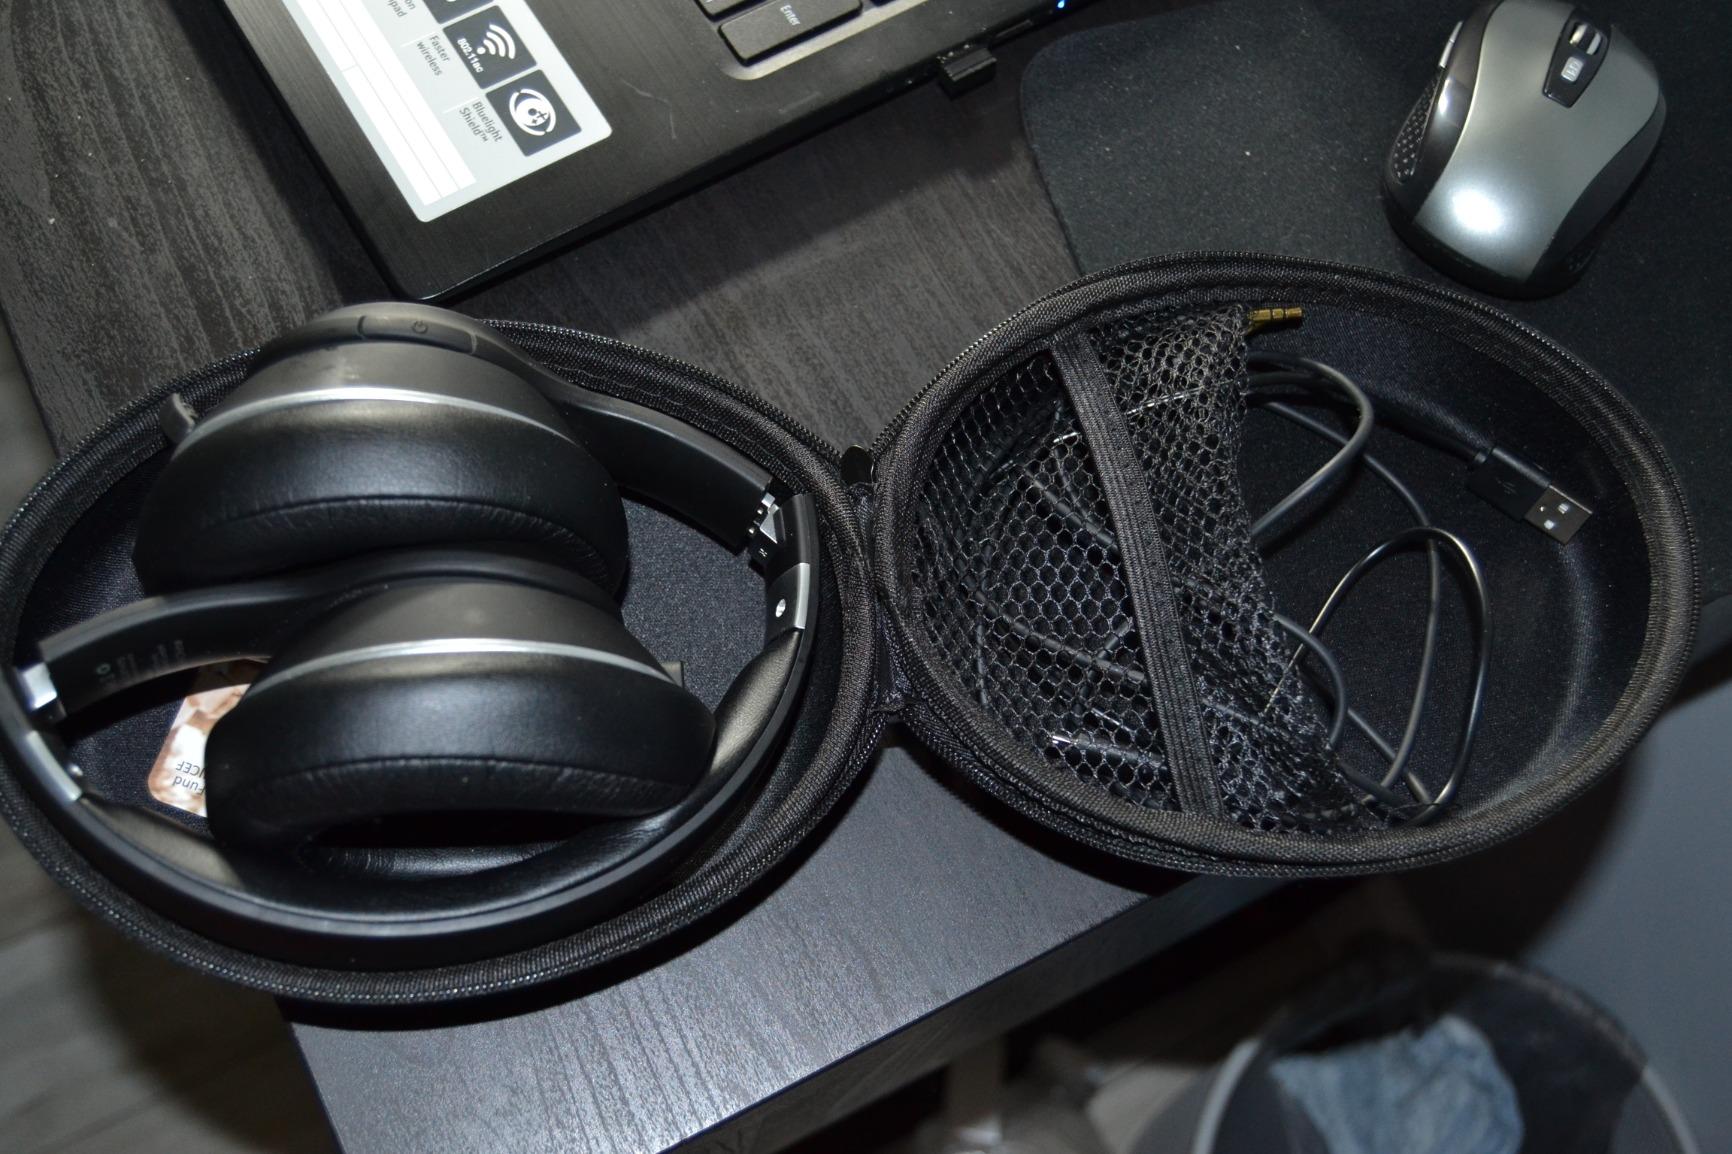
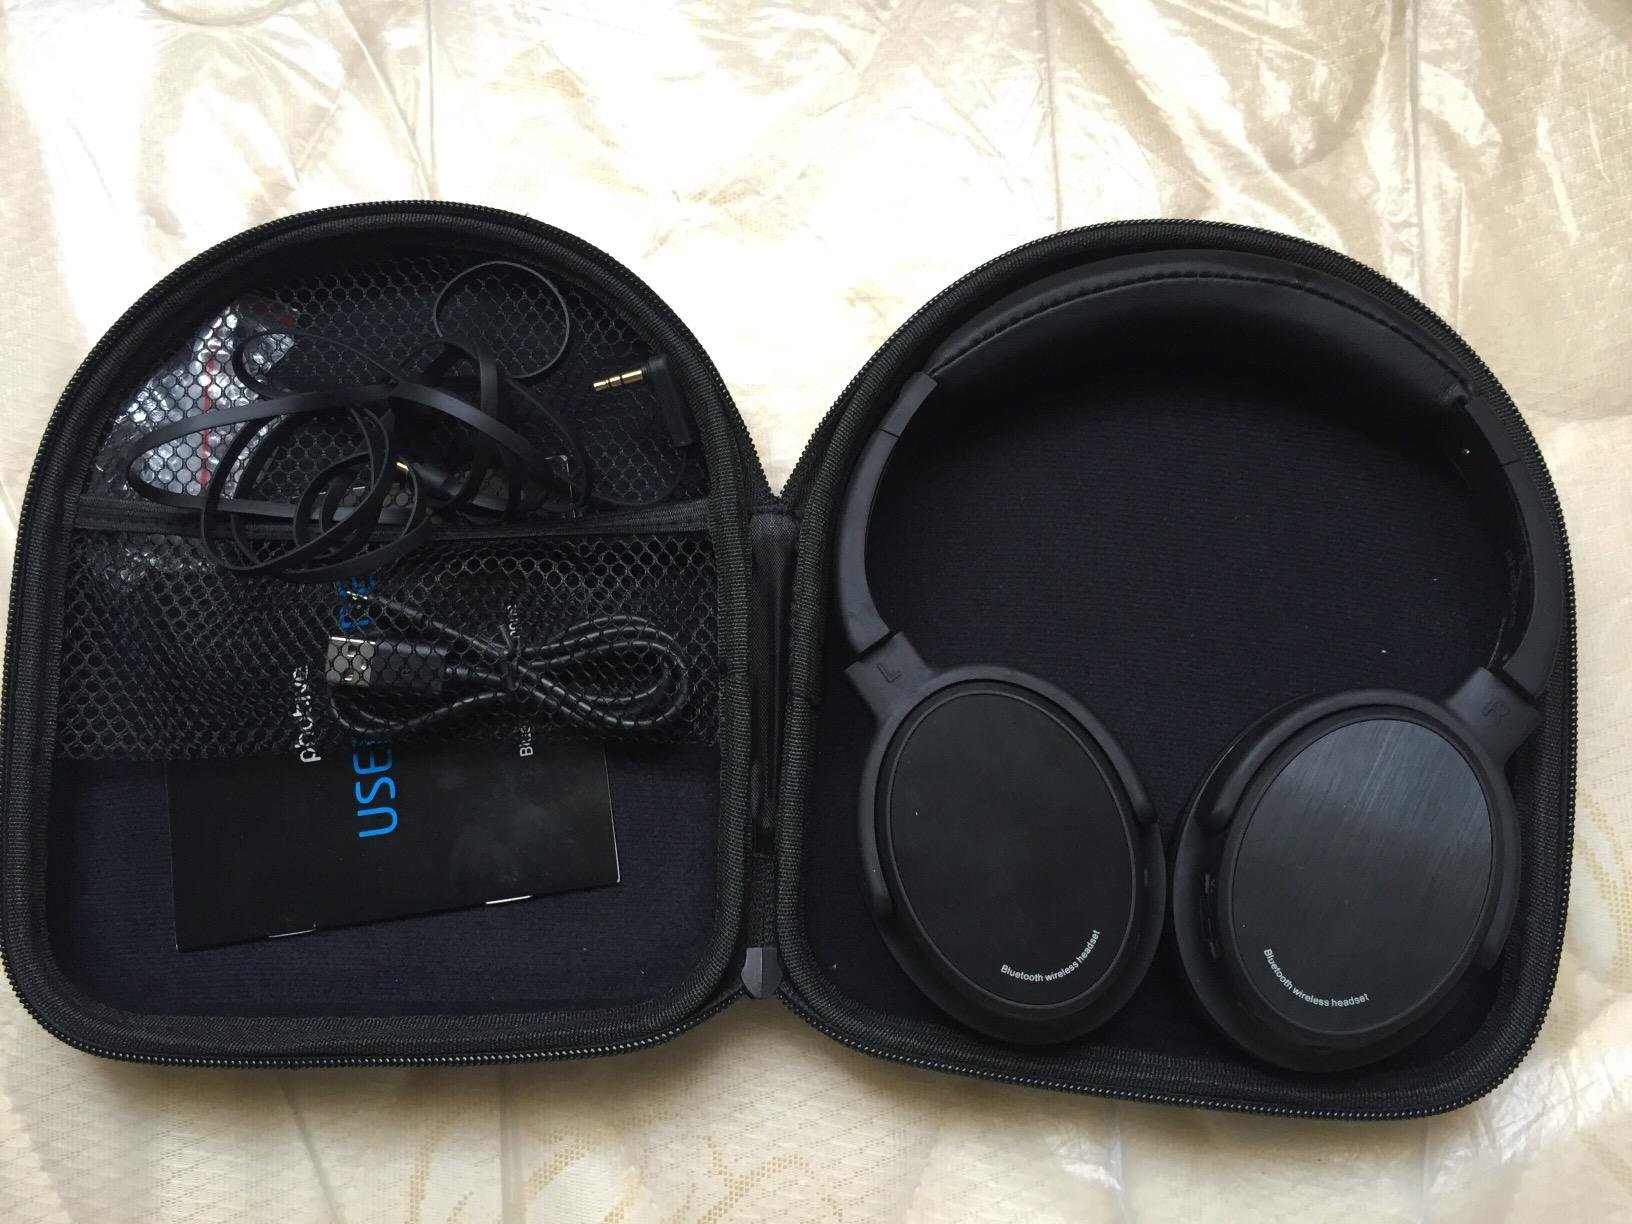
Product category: headphones
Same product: no